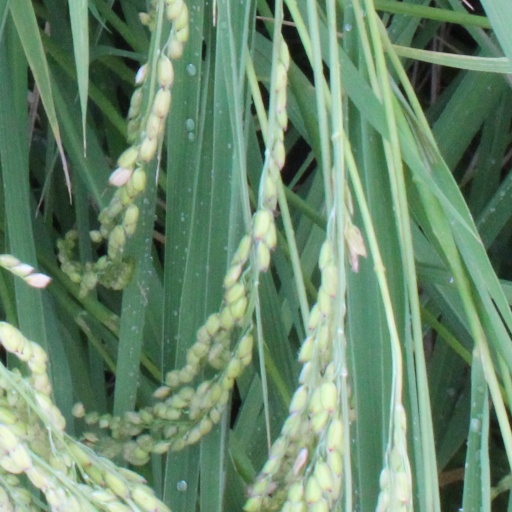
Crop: rice